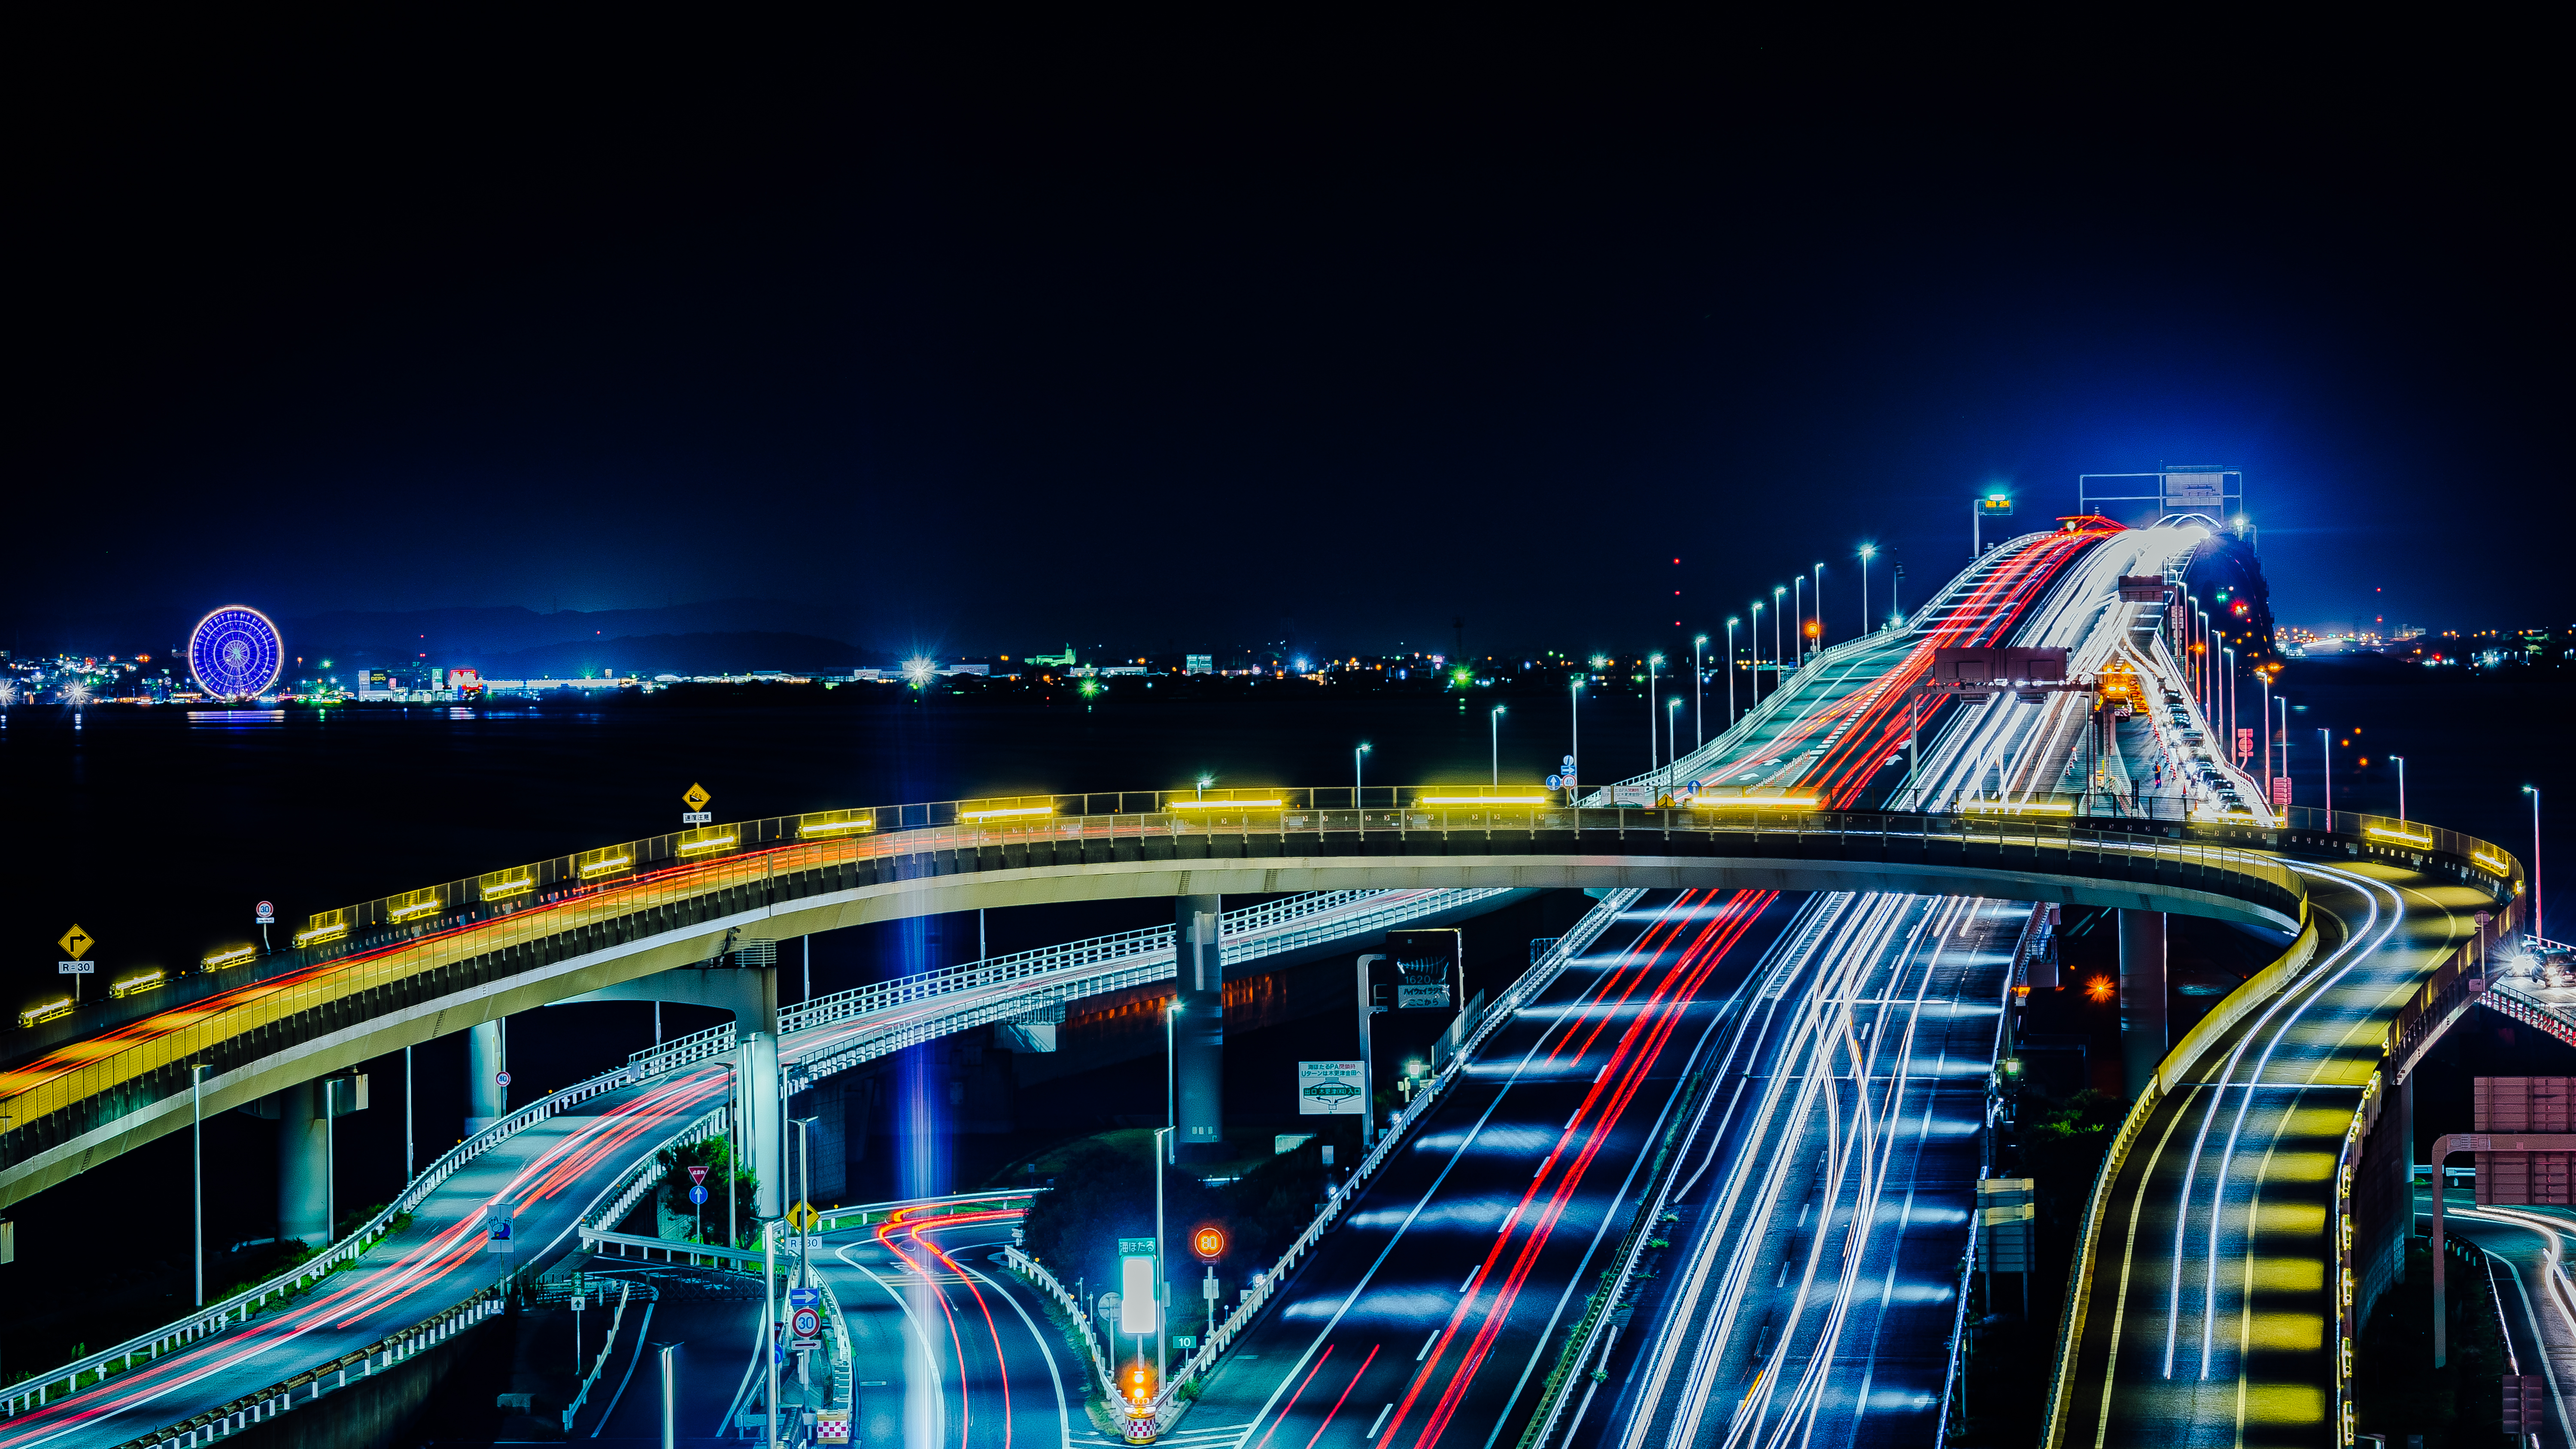
bridge, skyline, night, highway, city, skyscraper, cityscape, landmark, japan, tokyo, chiba, ilce7m2, sal70300g, umihotaru, highwayparkingarea, metropolis, metropolitan area, nonbuilding structure